Jim Mooney (baseball)

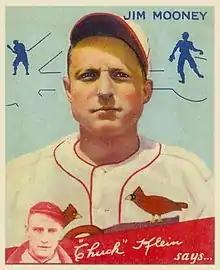
1934 Goudey baseball card

Jim Irving Mooney (September 4, 1906 – April 27, 1979) was an American Major League Baseball player who played pitcher from 1931 to 1934 for the St. Louis Cardinals and New York Giants.